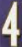
Number: 4